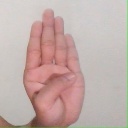
अक्षर: ब